Paullinia pinnata

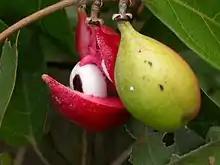
Fruits of "Paullinia pinnata". Photo taken at the Nazinon river, Burkina Faso.

The plant contains the ceramide paullinomide A, β-amyrin, steroids, the coumarinolignoid 2-(4-hydroxy-3,5-dimethoxyphenyl)-3-hydroxymethyl-2,3-dihydro-1,4,5-trioxaphenanthren-6-one, 5α-poriferastane-3ß,6α-diol and l-quebrachitol. It also contains the triterpenoids lupeyl steryl ether, 3-oxo-11α-hydroxyl-20(29)lupen and the lupeol-3-isovanniloyl ester paullinoyl (3-O-isovanilloyl-3R,5R,8R,9R,10R,13R,14S,17S,18R,19R-lup-20(29)-en), and the flavone glycosides diosmetin-7-O-(2‘ ‘-O-β-d-apiofuranosyl-6‘ ‘-acetyl-β-d-glucopyranoside) and tricetin-4‘-O-methyl-7-O-(2‘ ‘-O-β-d-apiofuranosyl-6‘ ‘-acetyl-β-d-glucopyranoside).